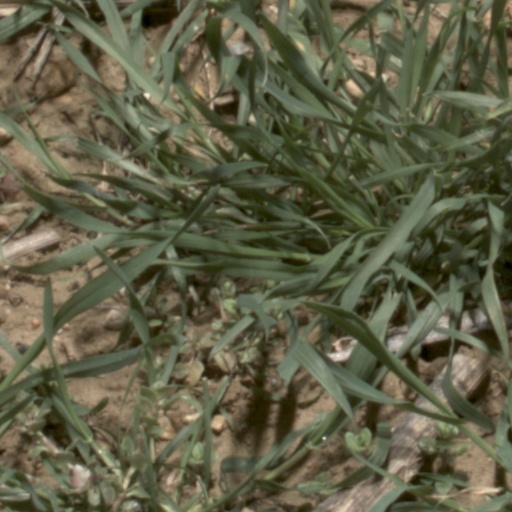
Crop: wheat